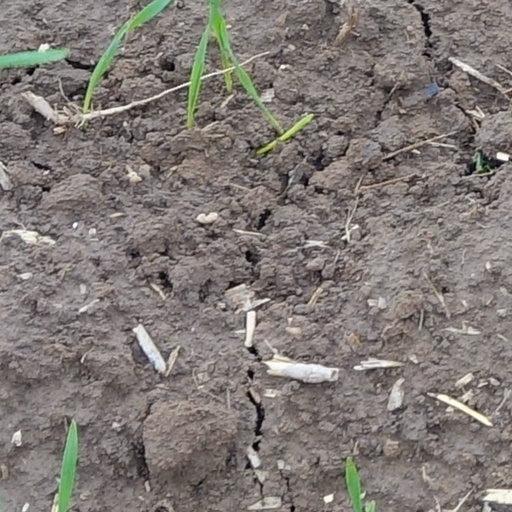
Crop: wheat